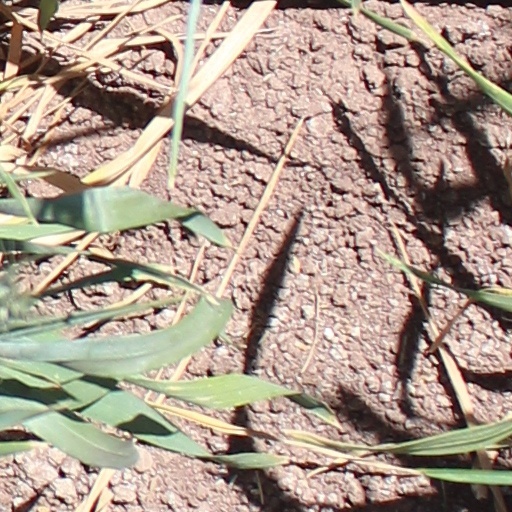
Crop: wheat